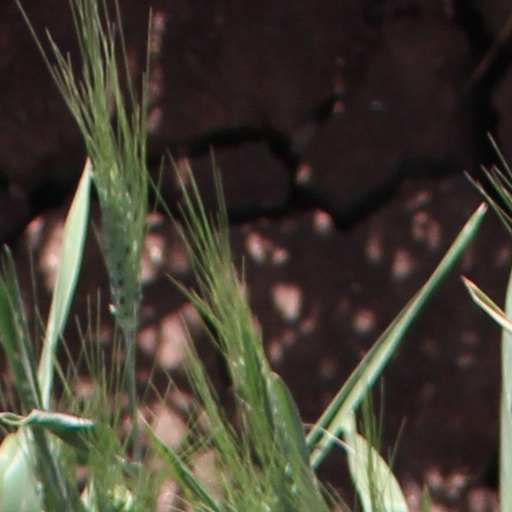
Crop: wheat